Lake Ohrid

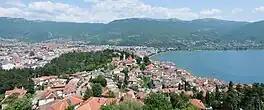
View of Ohrid and Ohrid Lake from Samuil's Fortress

Historically, Lake Ohrid was close to a main highway of the Roman Empire, the Via Egnatia, from Durrës on the coast of Albania to Thessalonika and Constantinople (Istanbul), but now is a communications backwater. There is a minor road around the lake, with border crossings between Albania and North Macedonia. Religious monuments such as the Black Madonna south west of Struga and St Naum monastery are counterposed with ravages of war, such as the fortifications of the Macedonian Front across Galicica Mountain.